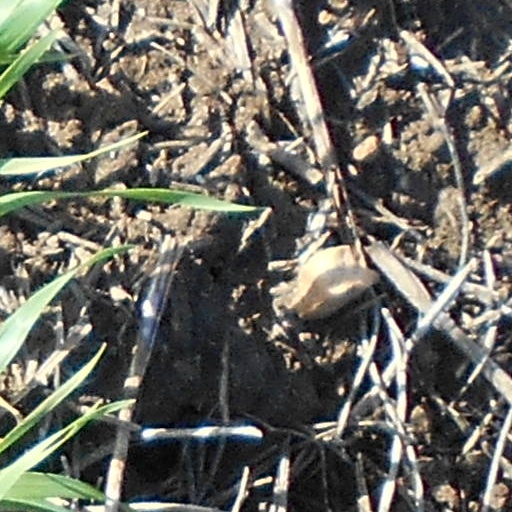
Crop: wheat